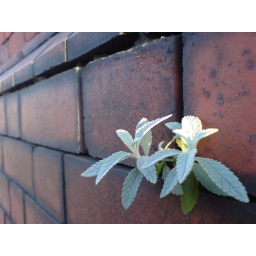
A plant growing in a brick wall in the city centre of Manchester, UK